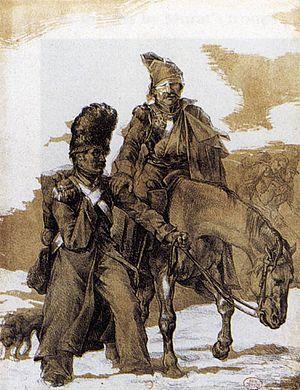
Henri Beyle, plus connu sous le pseudonyme de Stendhal, né le 23 janvier 1783 à Grenoble et mort d'apoplexie le 23 mars 1842 dans le 2ᵉ arrondissement de Paris, est un écrivain français, connu en particulier pour ses romans Le Rouge et le Noir et La Chartreuse de Parme.